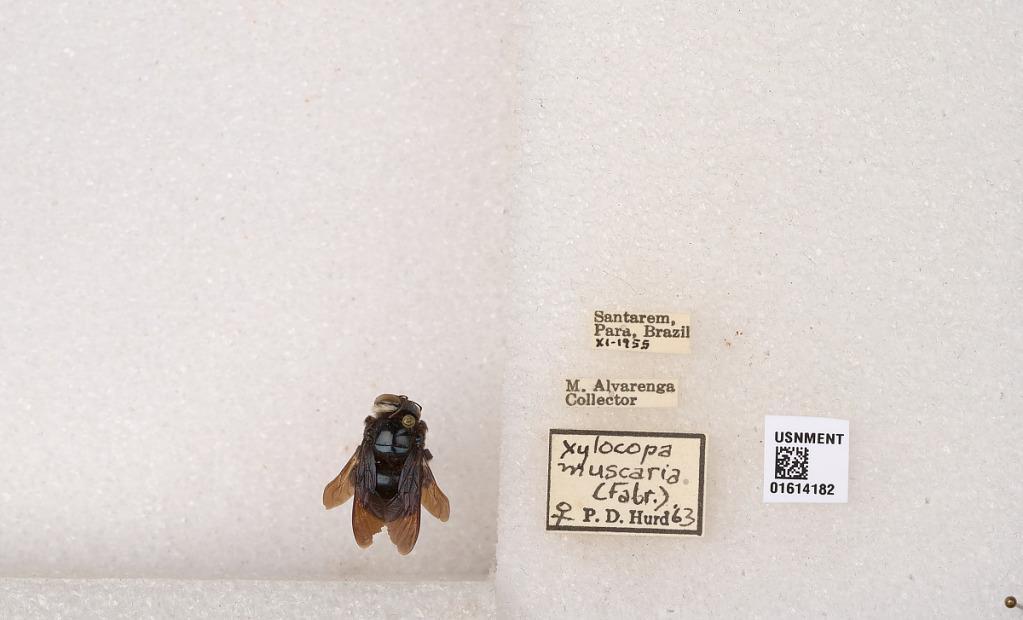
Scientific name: Xylocopa (Schonnherria) muscaria (Fabricius)
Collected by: M. Alvarenga
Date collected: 1955-11-1
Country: Brazil
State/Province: Para
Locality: Santarem
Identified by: Hurd, P. D.